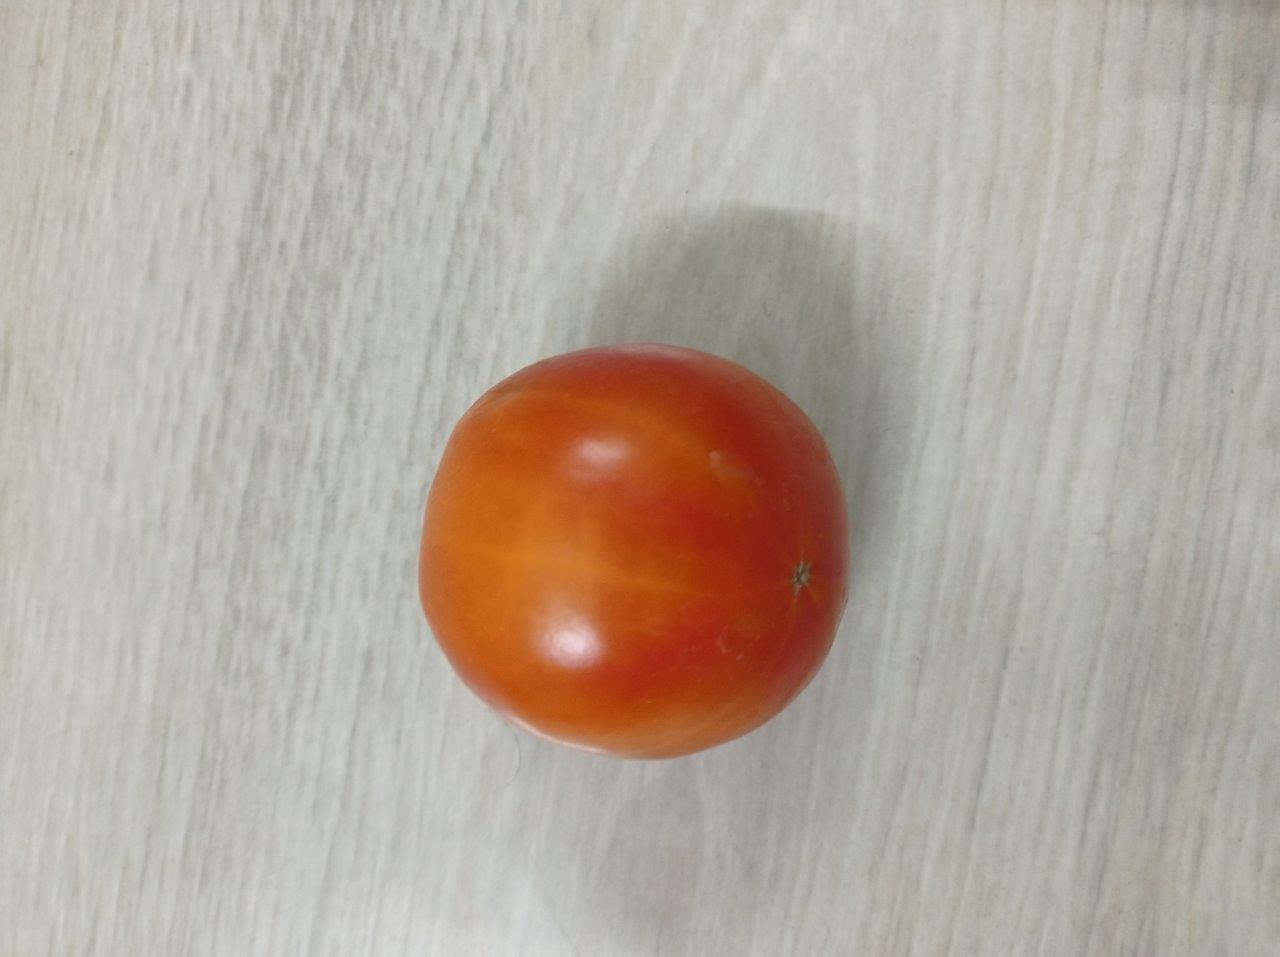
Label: Fresh